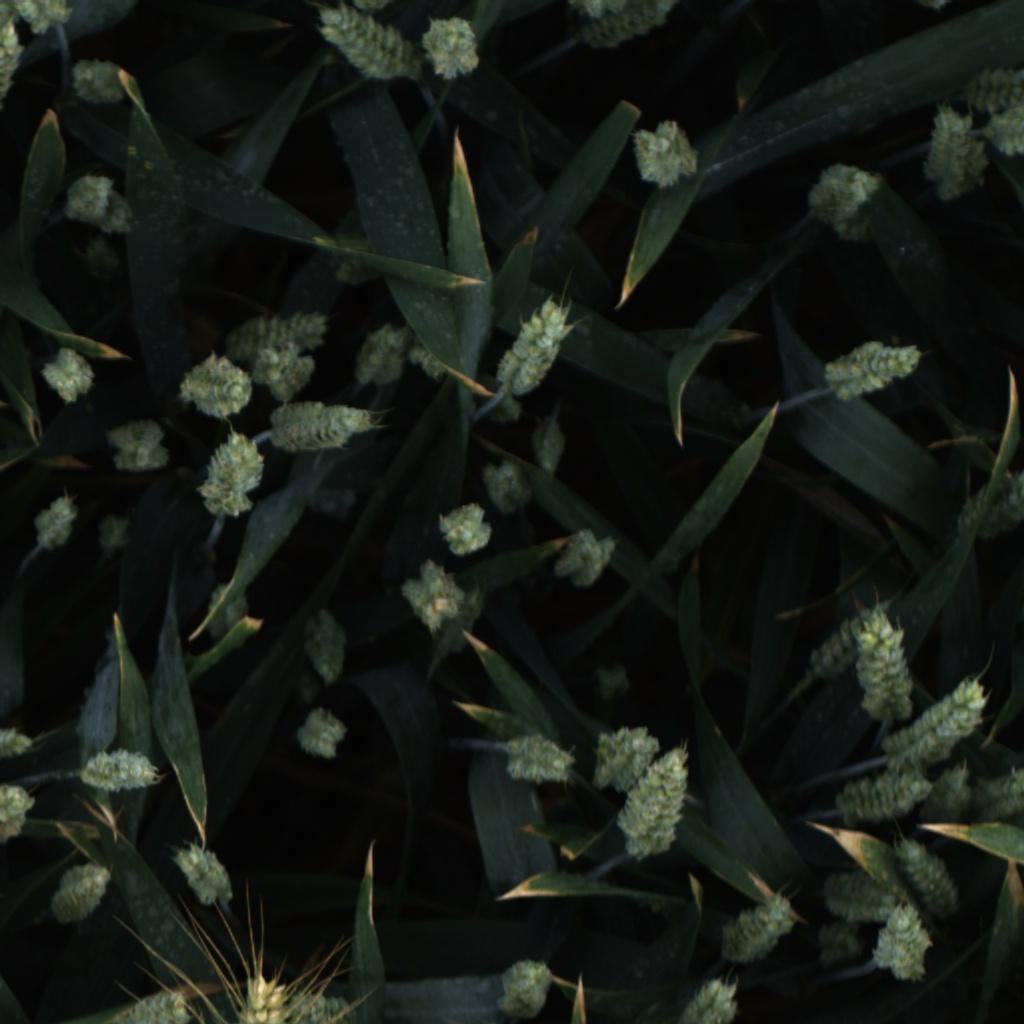
Country: UK
Location: Rothamsted
Wheat development stage: Filling - Ripening